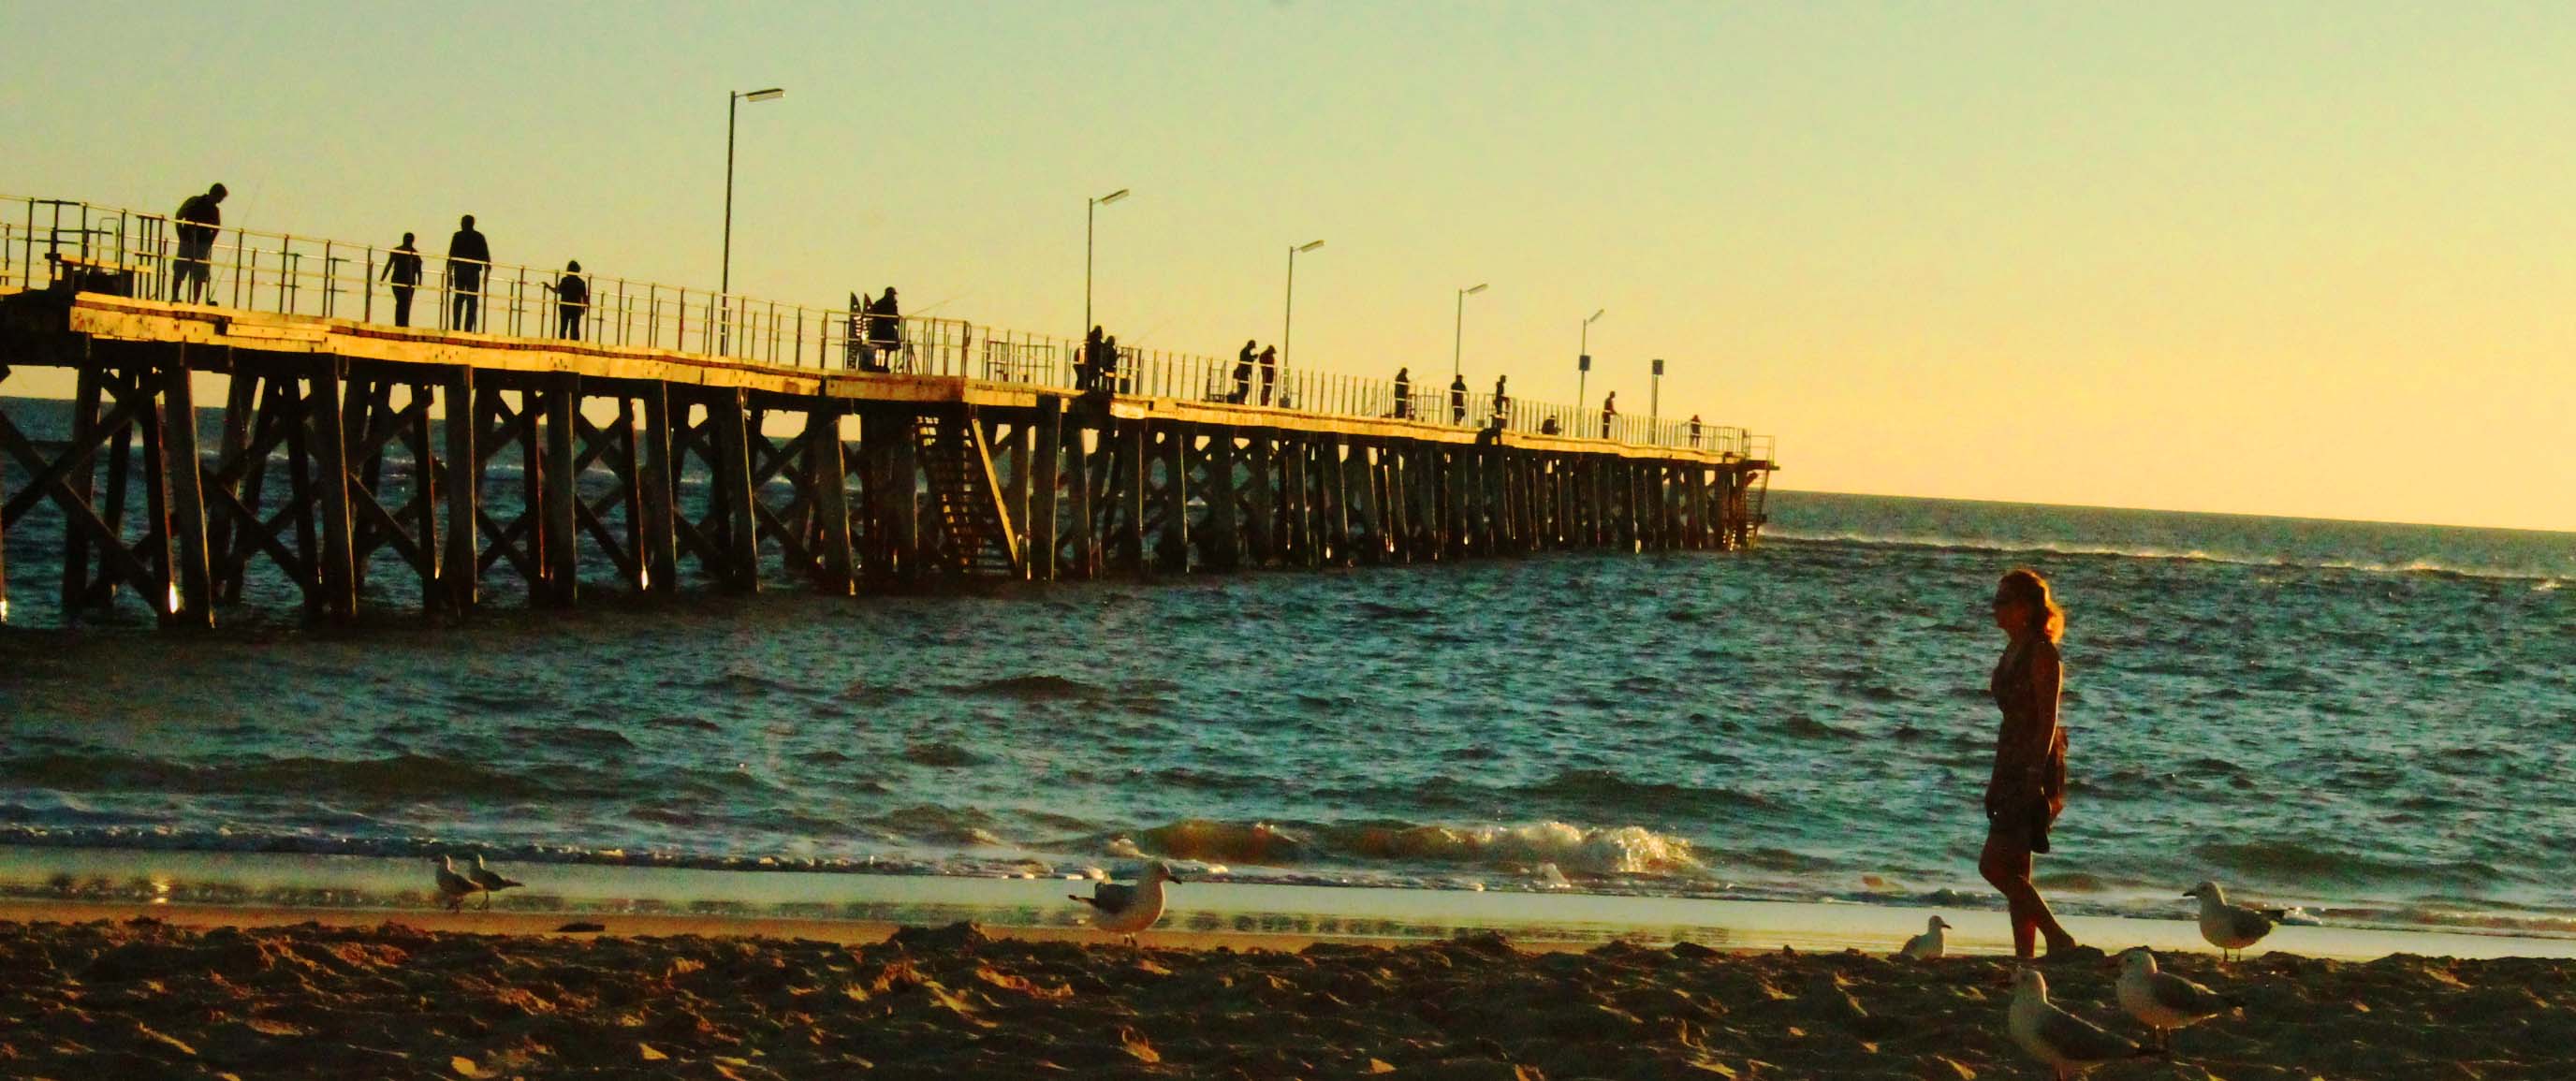
beach, sea, coast, ocean, horizon, light, shore, pier, explore, dusk, evening, golden, bay, contrast, jetty, australia, flickr, colour, les, blogger, 2103, adelaide, twitter, breakwater, tumblr, pinterest, leshaines, haines, adelaide2013, noarlungha, gir